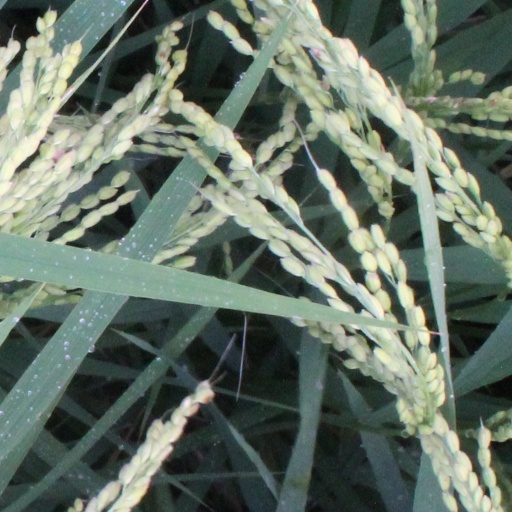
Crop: rice